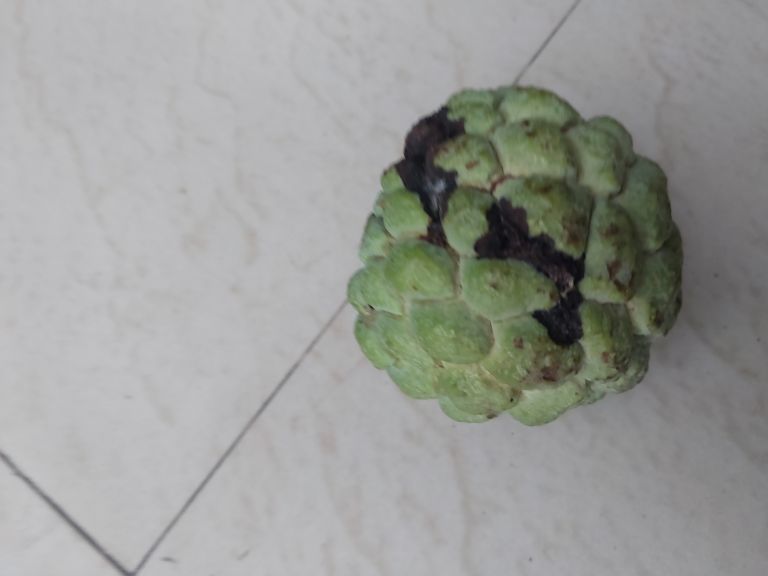
Disease label: Diplodia Rot